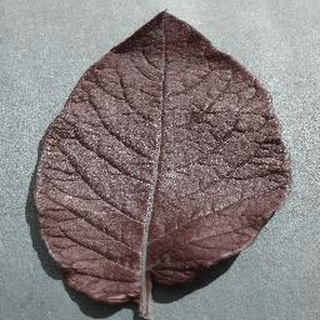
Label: healthy_potato